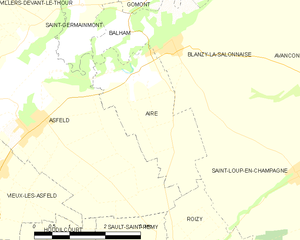
Carte des communes françaises: Aire